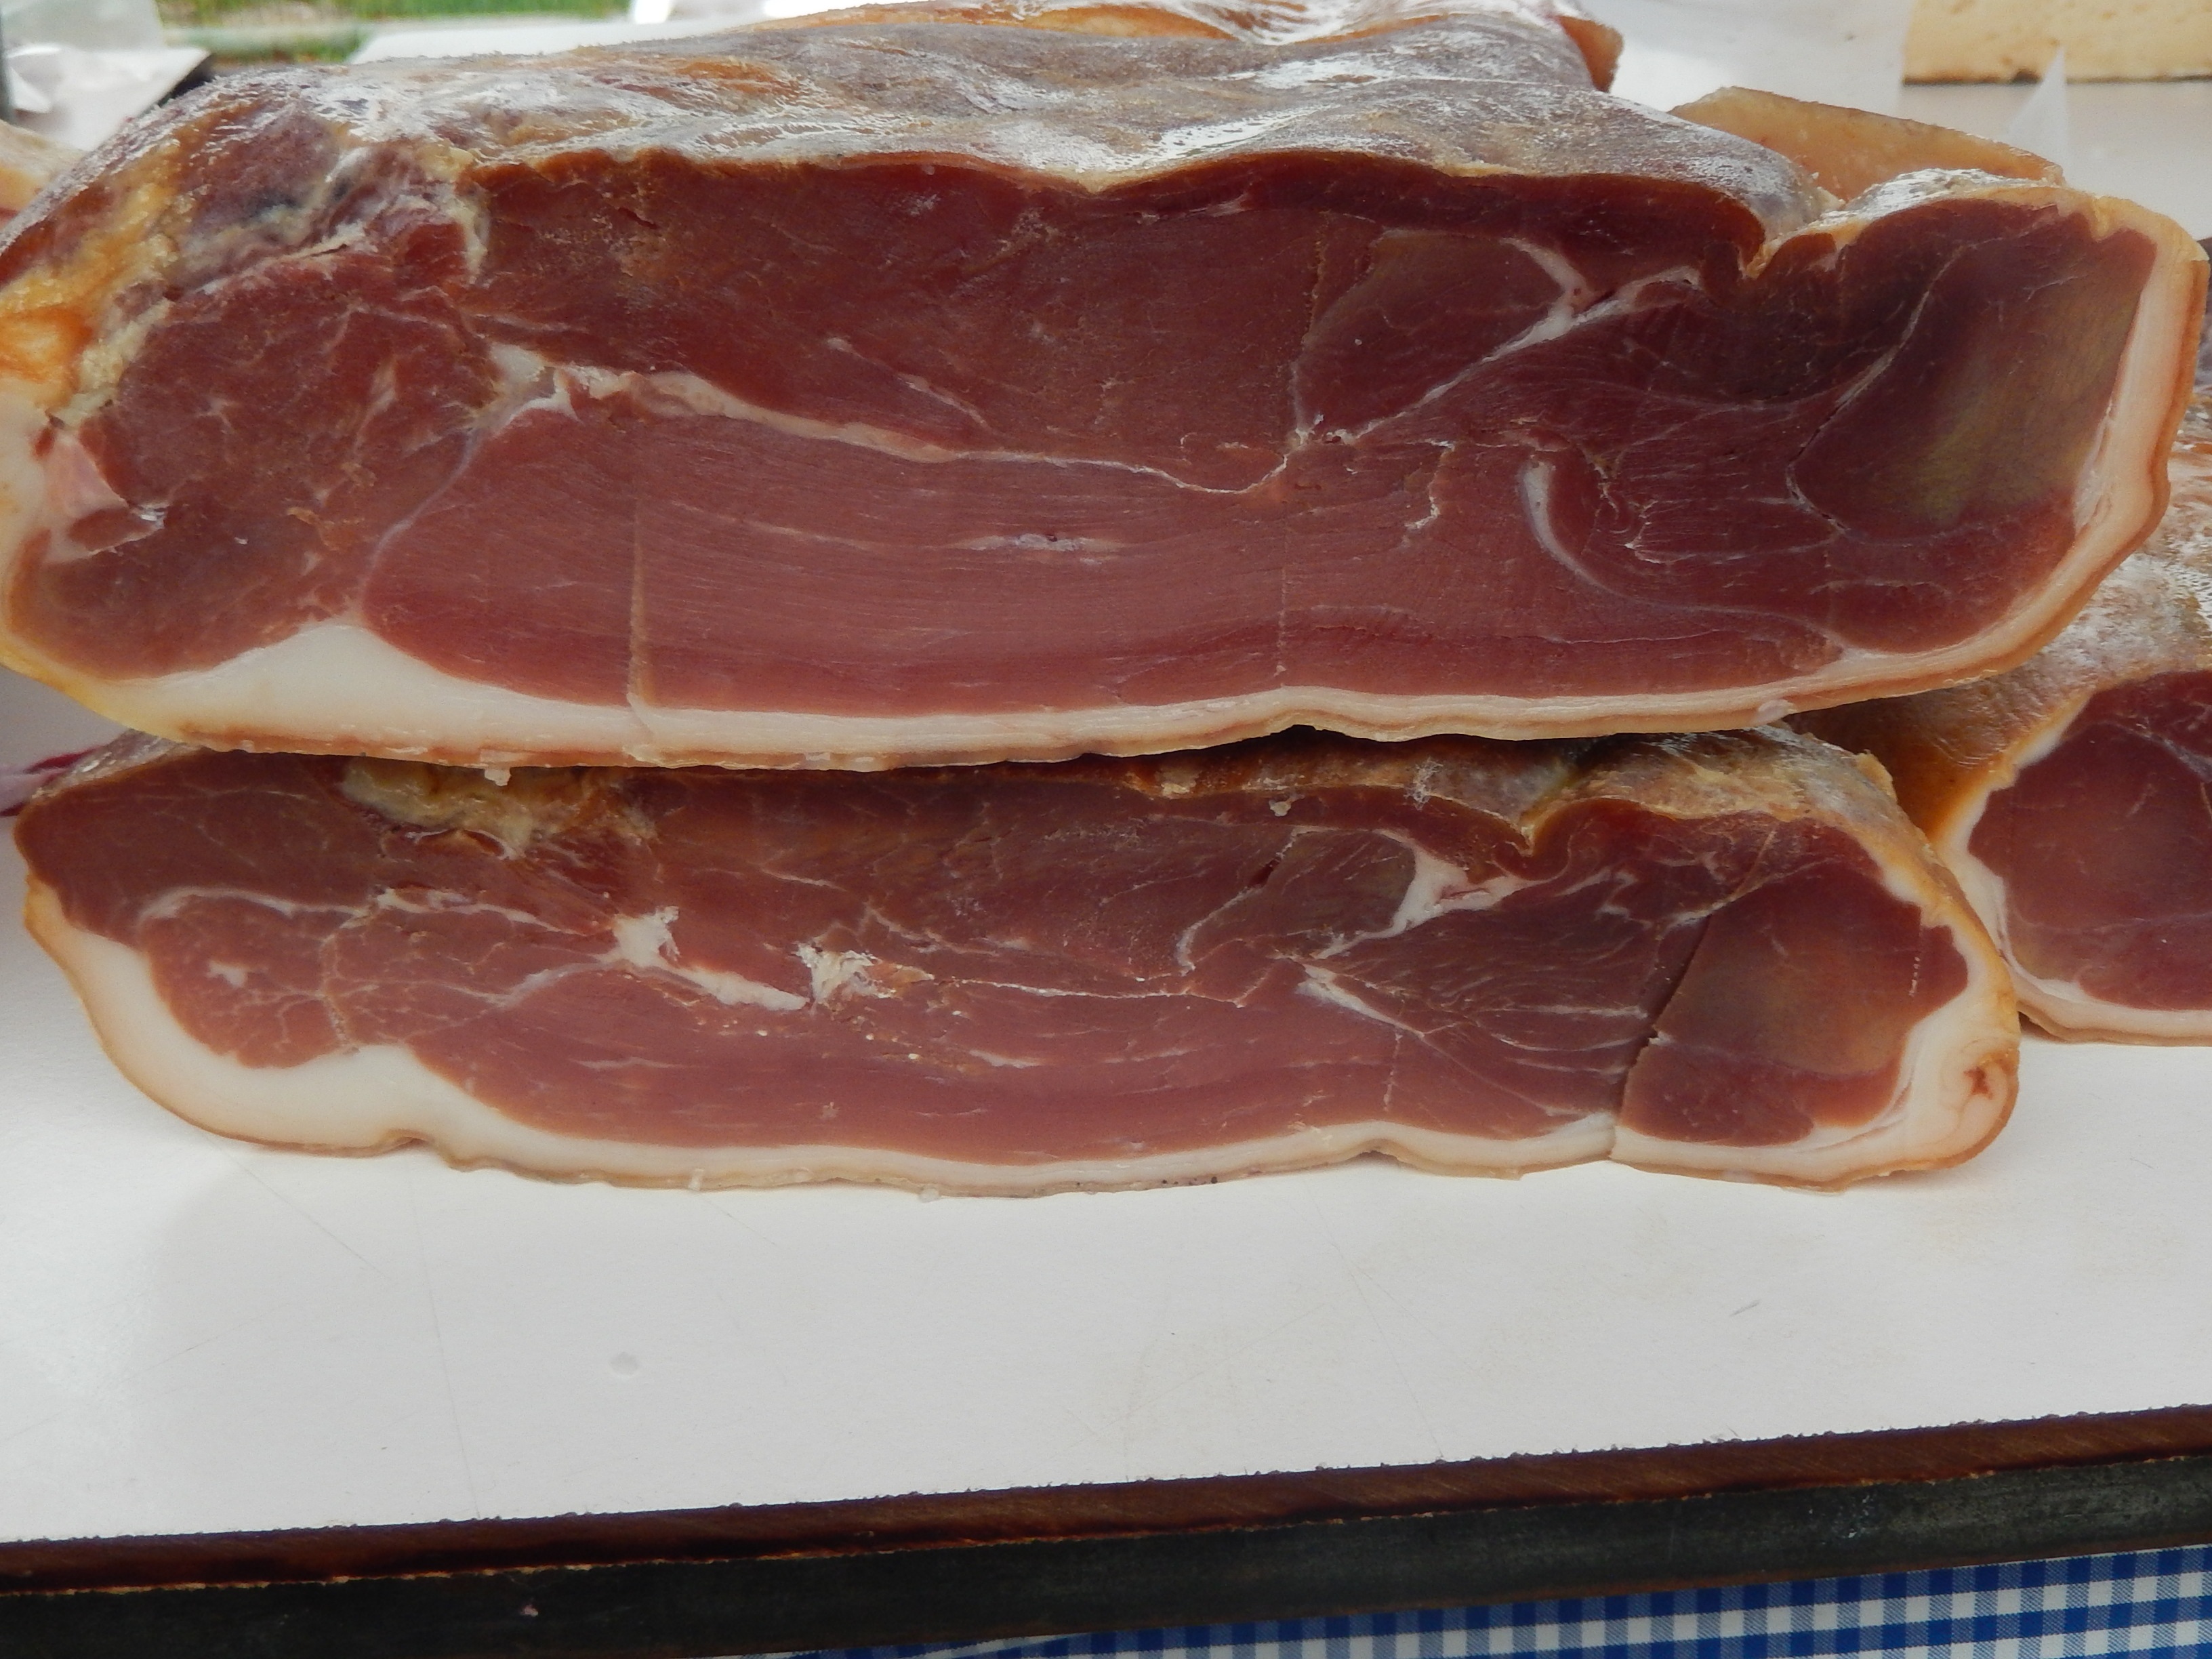
dish, meal, food, cooking, market, meat, pork, cuisine, prosciutto, bacon, delicatessen, ham, charcuterie, rib eye steak, roast beef, animal source foods, kobe beef, sirloin steak, salt cured meat, jam n serrano, back bacon, capicola, kassler